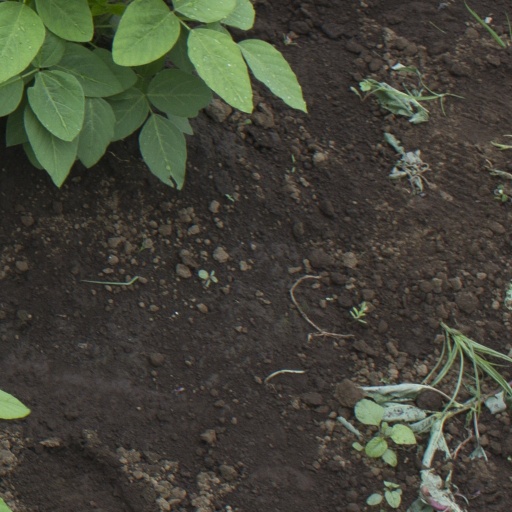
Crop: soybean